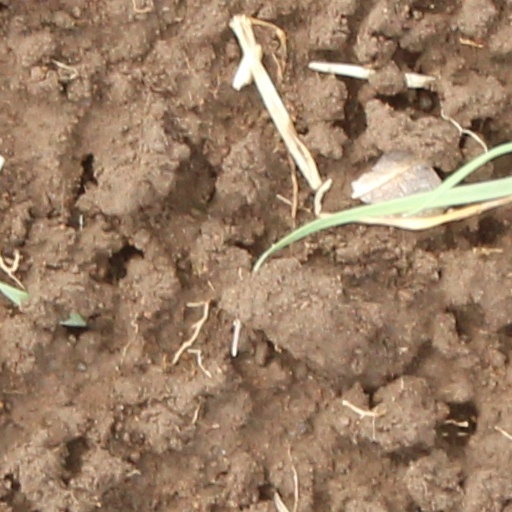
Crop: wheat